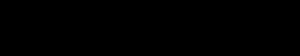
Jingle
Nokias ringetone på noder
En jingle er en kort, let genkendelig musikstump, der er designet til at blive præsenteret sammen med et produkt/budskab. I en jingle vil der ofte indgå et tekststykke samt afsenderens og produktets navn. Fx ’Ved du, hvad det bedste er … legetøj fra BR’.